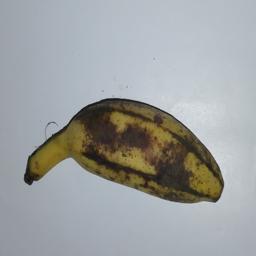
Banana variety: Champa Kola